Sky position (RA, Dec in degrees): 39.909, -8.101
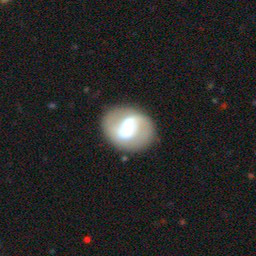
Galaxy morphology: Barred Spiral Galaxies